National Household Economic Association

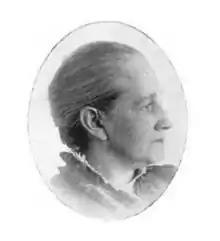
Laura S. Wilkinson

The Women's Congress of the Chicago Exposition of 1893, awakened the public to the fact that matters pertaining to the household had not kept up with the procession of progress. Therefore, a day was appointed in which to investigate this neglected science and the result was the organization of an association aimed to benefit the home makers of this country and to be National in scope. The organization took as its name The National Household Economic Association, and Laura Starr Ware Wilkinson of Chicago, was elected its first president, and Ellen Martin Henrotin, honorary president. Mrs. Wilkinson proved to be an efficient executive leader, and with the assistance of Henrotin and many other well known women, was able to induce the Women's Clubs of the country, to take an active interest in all education pertaining to the betterment of the home. The Association planned to work especially through women's clubs.